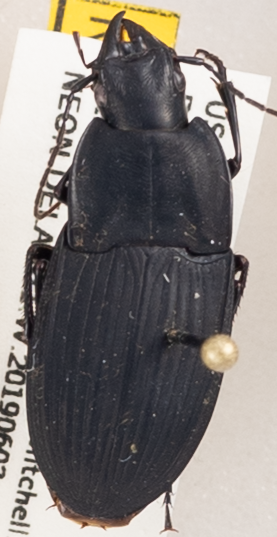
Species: Dicaelus furvus carinatus
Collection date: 2019-06-03
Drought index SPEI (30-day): -0.646
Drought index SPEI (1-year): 0.782
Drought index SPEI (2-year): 1.28